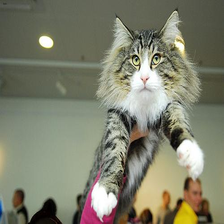
Species: cat
Breed: Maine Coon